Warwick County, Virginia

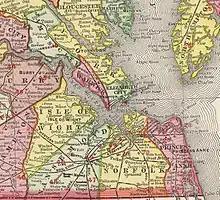
1903 Map depicting Warwick County and other "lost counties" of Virginia. Warwick was originally one of the eight shires created in colonial Virginia in 1634. It was consolidated with the independent city of Newport News in 1958.

Warwick County was a county in Southeast Virginia that was created from Warwick River Shire, one of eight created in the Virginia Colony in 1634. Located on the Virginia Peninsula on the northern bank of the James River between Hampton Roads and Jamestown, the area consisted primarily of farms and small unincorporated villages until the arrival of the Peninsula Extension of the Chesapeake and Ohio Railway in 1881 and development led by industrialist Collis P. Huntington.